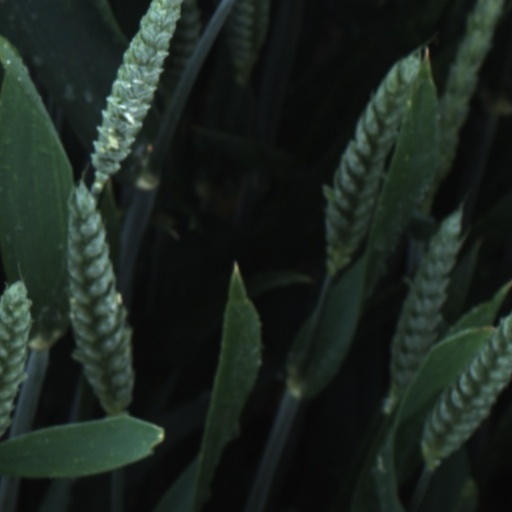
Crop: wheat